Lake Galilee (Queensland)

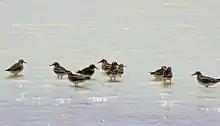
Sharp-tailed sandpipers were recorded in a survey at the lake

Roger Jaensch conducted an aerial bird survey by helicopter around the lake in August 1998 (unpublished) and recorded at least 56,000 individual waterbirds at a series of shallow water bodies in the southern bed of the lake.